Egton House

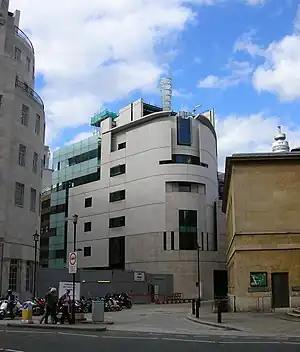
The John Peel Wing, built on the site in 2003

Radio 1 moved to Yalding House on Great Portland Street in 1996, and Egton House was demolished in 2003 to make way for the Egton Wing of BBC Broadcasting House, later renamed the John Peel Wing. Jo Whiley was the last presenter to broadcast from Egton House (12pm-2pm on Wednesday 9 October 1996).